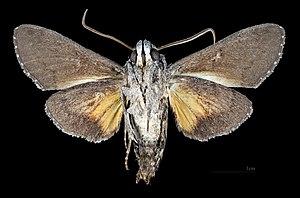
Cautethia grotei est une espèce d’insectes lépidoptères de la famille des Sphingidae, de la sous-famille des Macroglossinae, de la tribu des Dilophonotini.